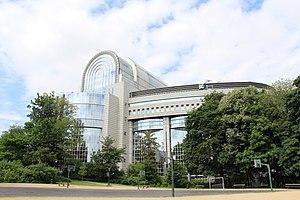
BESIX Group SA est un groupe de construction basé à Bruxelles. Actif depuis 1909, BESIX est présent en Europe, au Moyen-Orient, en Océanie, en Afrique, en Amérique du Nord et en Asie.